War elephant

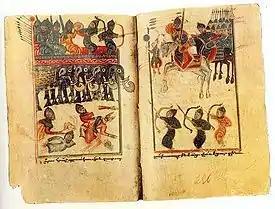
A 15th-century Armenian miniature representing the Sassanid Persians War elephants in the Battle of Avarayr (451 CE)

The North African elephant was a significant animal in Nubian culture. They were depicted on the walls of temples and on Meroitic lamps. Kushite kings also utilize war elephants, which are believed to have been kept and trained in the "Great Enclosure" at Musawwarat al-Sufa. The Kingdom of Kush provided these war elephants to the Egyptians, Ptolemies and Syrians.